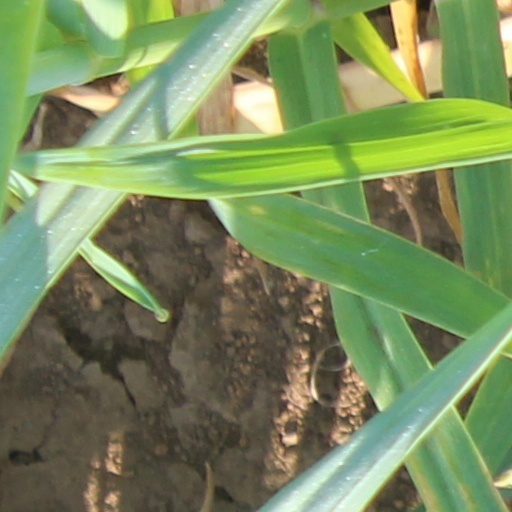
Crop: wheat